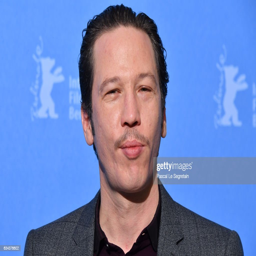
actor attends the photo call during film festival .